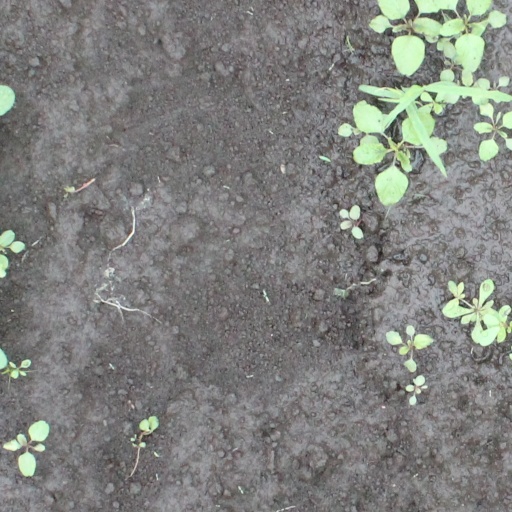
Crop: soybean